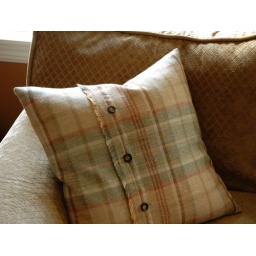
I made this pillow cover to use on my sofa in the fall.